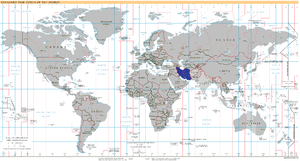
UTC+3:30 est un fuseau horaire, en avance de 3 heures et 30 minutes sur UTC.